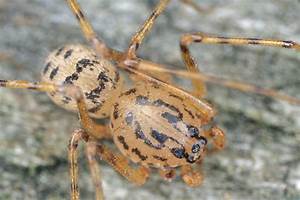
Label: spider